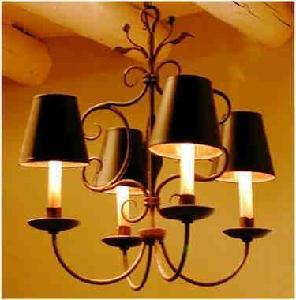
Label: not_food